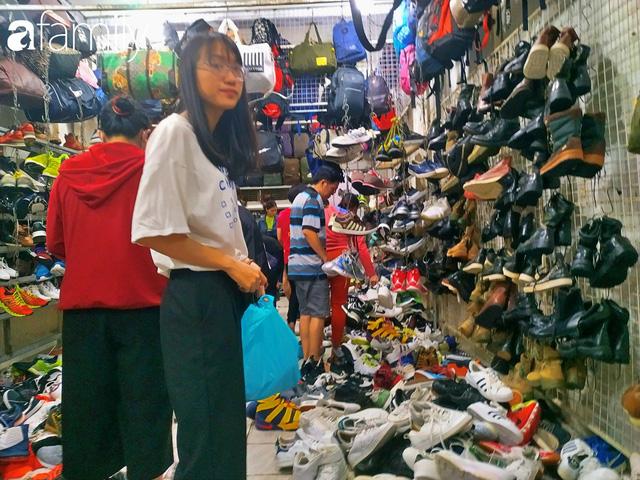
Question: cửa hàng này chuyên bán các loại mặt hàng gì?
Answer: giày dép và túi xách